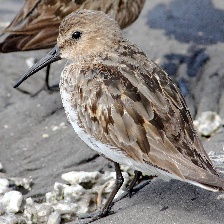
Species: DUNLIN
Scientific name: CALIDRIS ALPINA
ImageNet parent category: red-backed_sandpiper